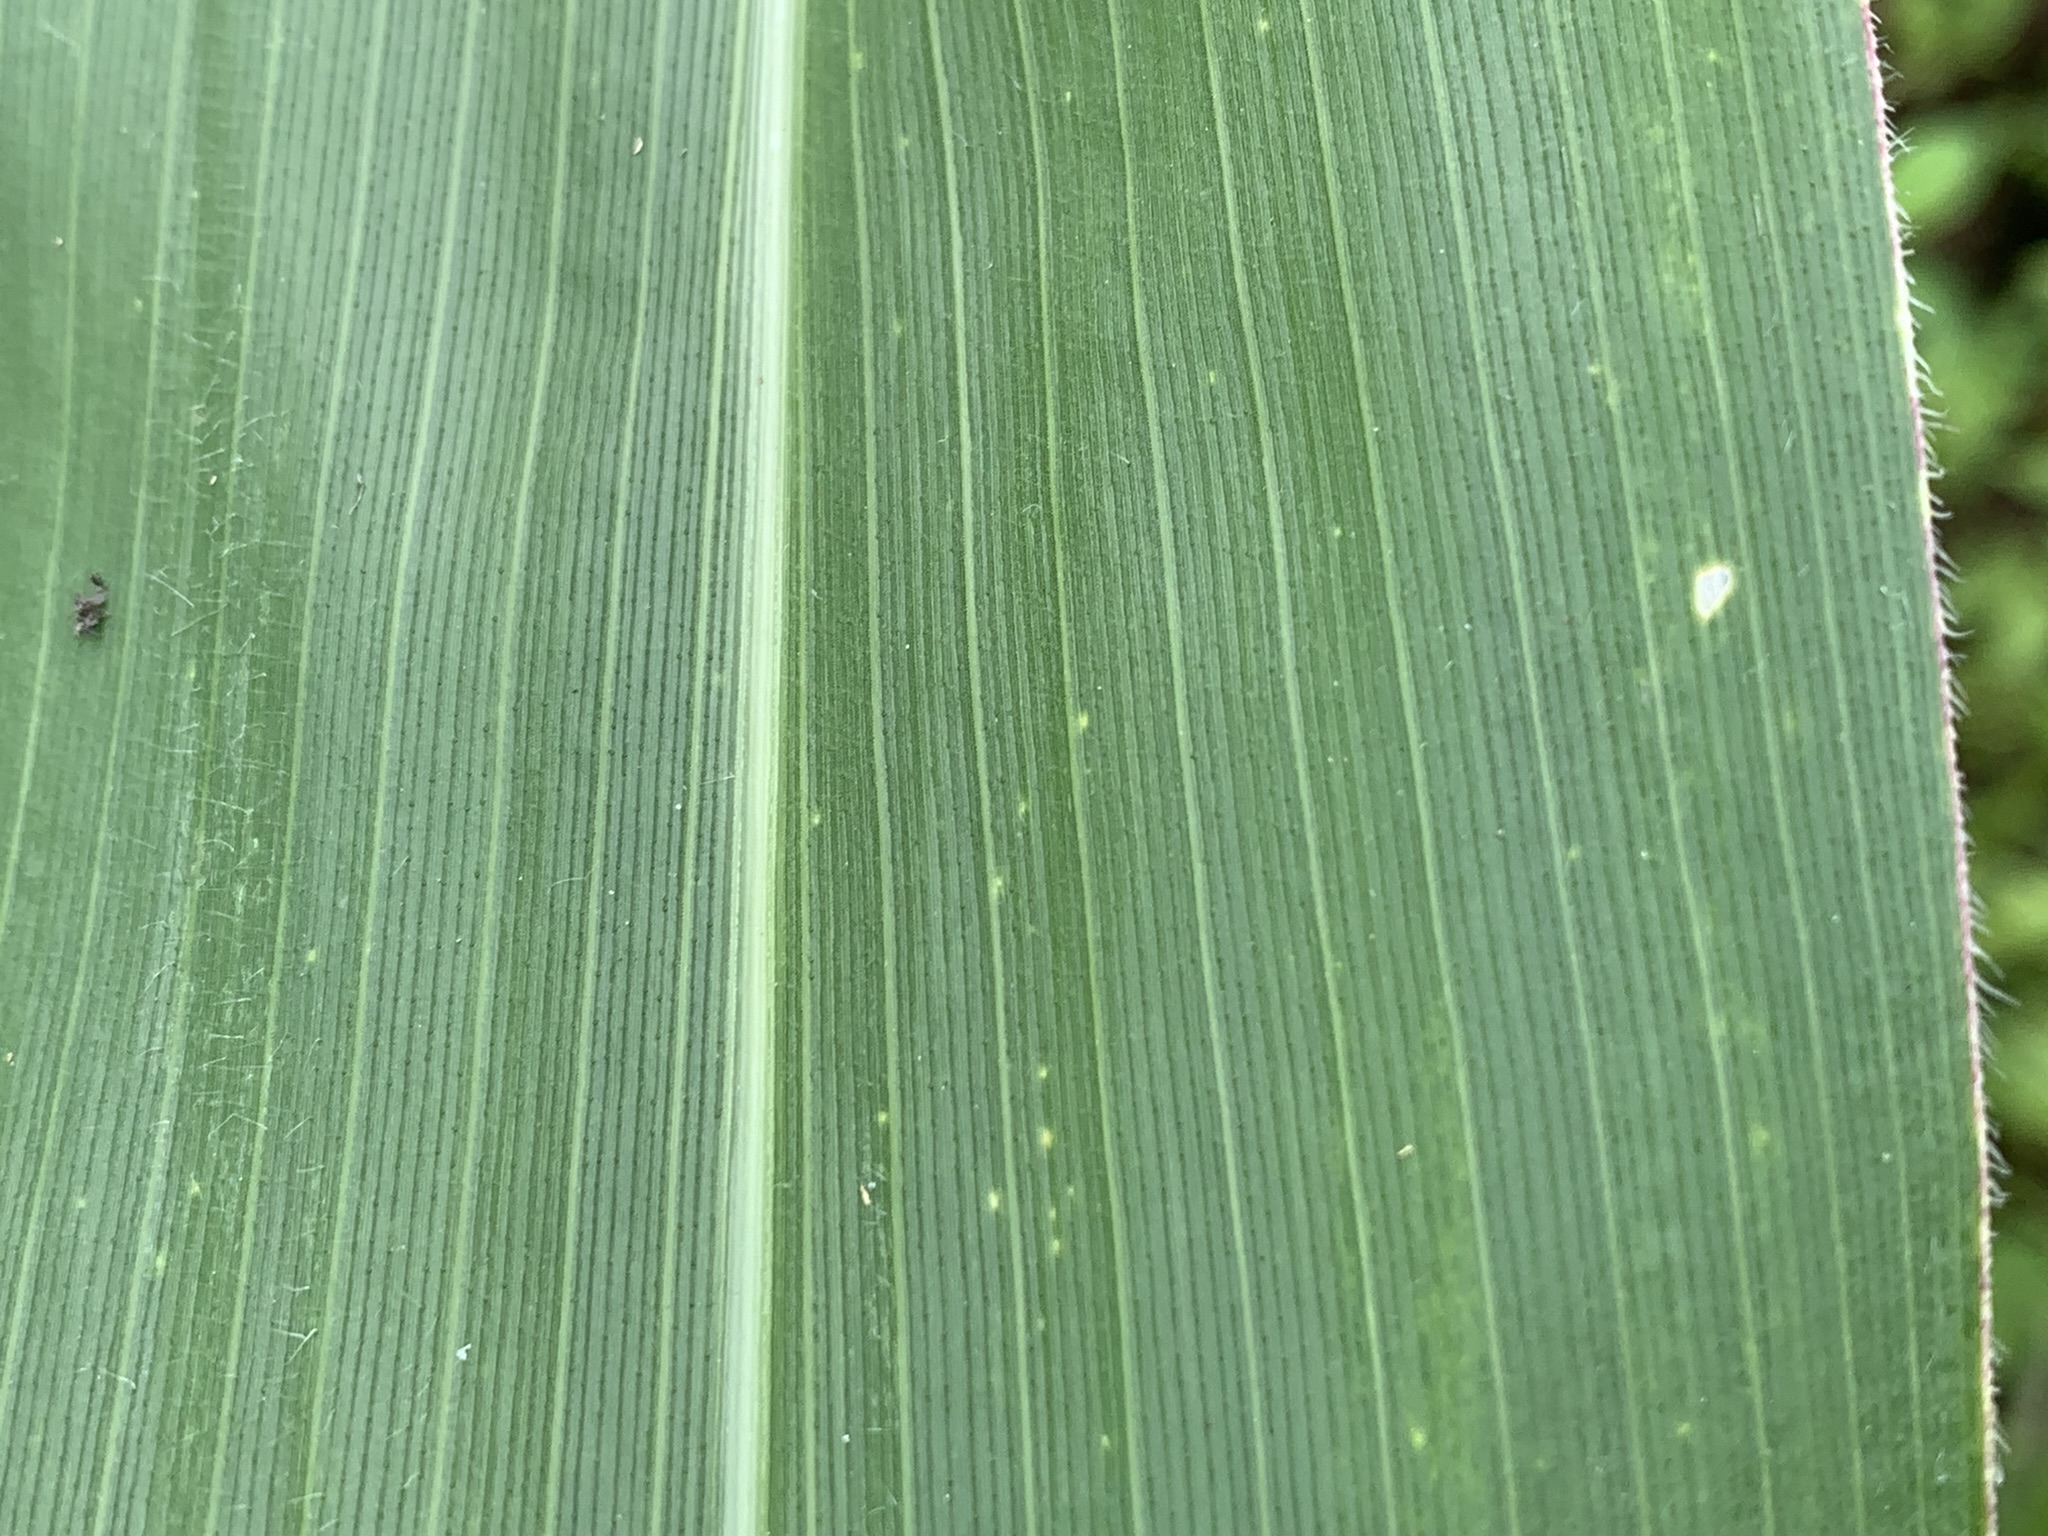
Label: Healthy